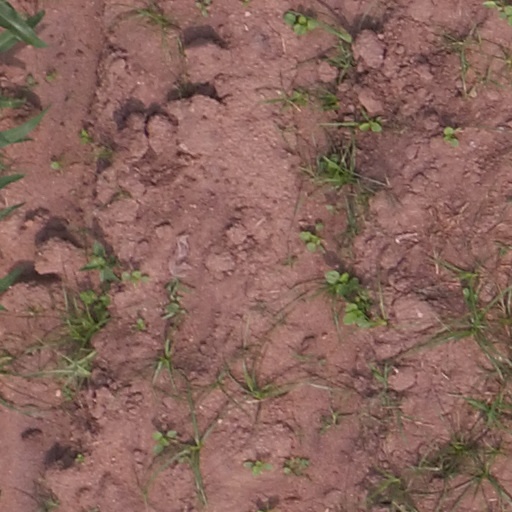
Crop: maize; corn